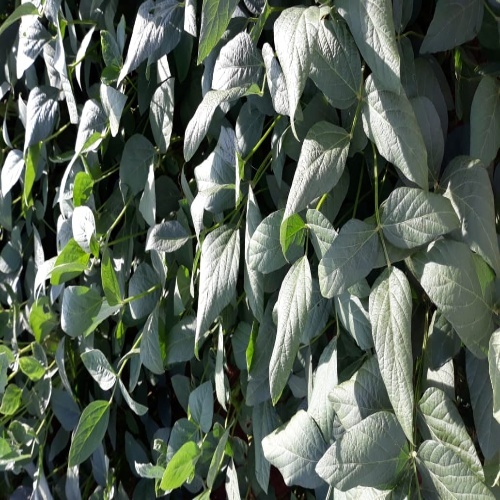
Label: Healthy